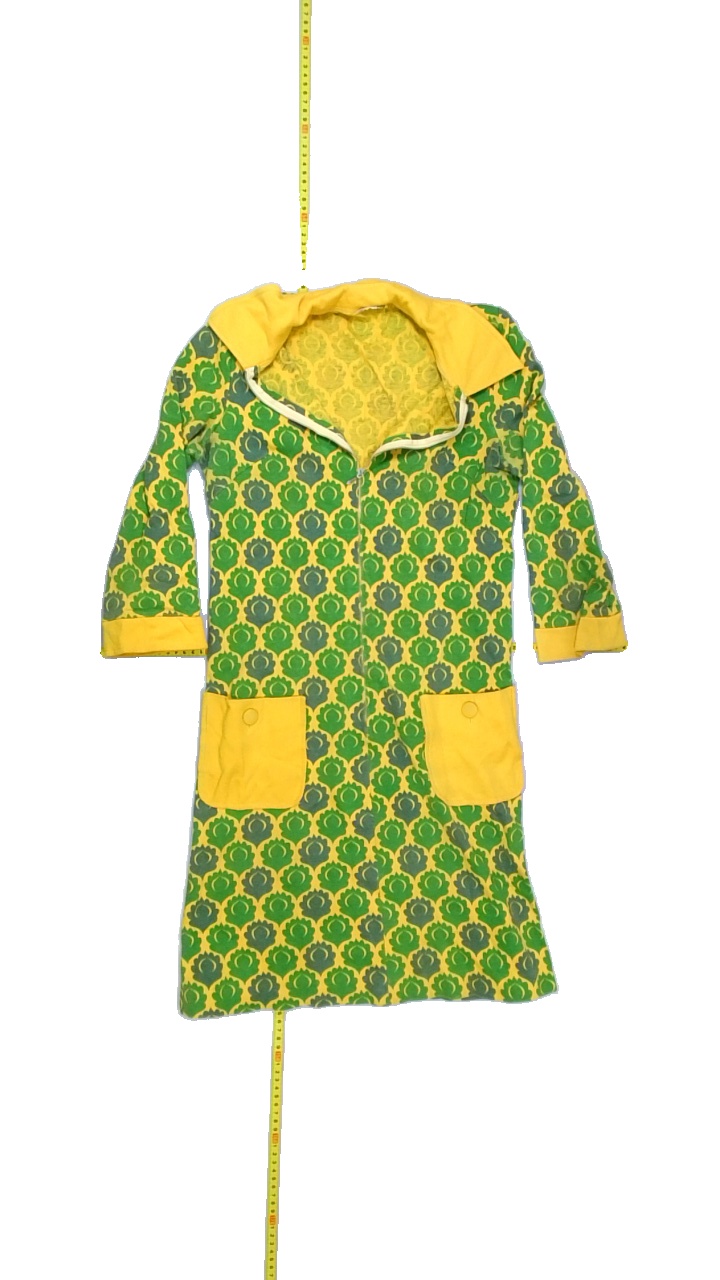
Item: Dress (Ladies)
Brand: Conrads
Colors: Green, Yellow
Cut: Tight, V-collar
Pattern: Other
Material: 80% cotton, 20% acrylic
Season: Summer
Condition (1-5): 3
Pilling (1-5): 5
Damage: S
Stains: Minor
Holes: Major
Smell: Minor
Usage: Repair
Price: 100-150